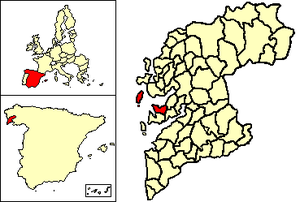
Bueu est une municipalité de la province de Pontevedra située dans le nord ouest de l'Espagne, faisant partie de la communauté autonome de Galice.